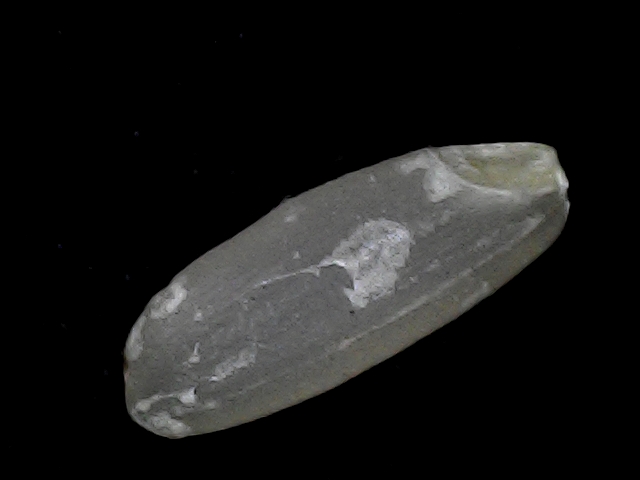
Rice variety: BD93